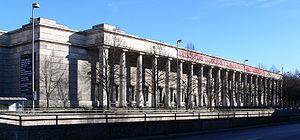
La Haus der Kunst est un musée allemand situé à Munich. Il est situé au 1, Prinzregentenstraße et au sud de l'Englischer Garten, le plus grand parc de Munich.